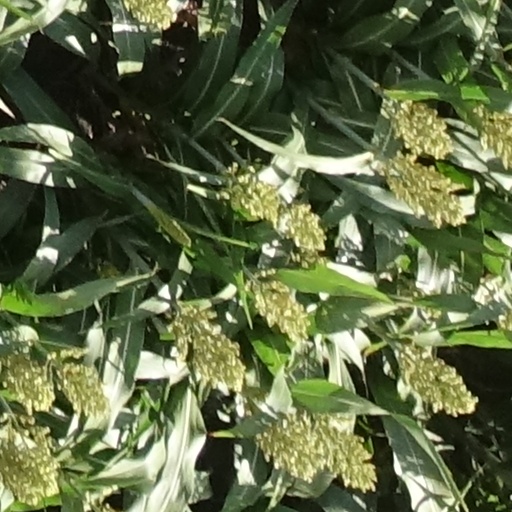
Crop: sorghum